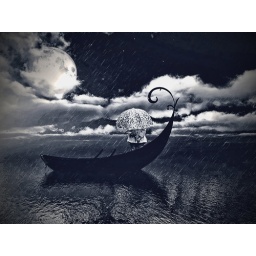
girl in the boat